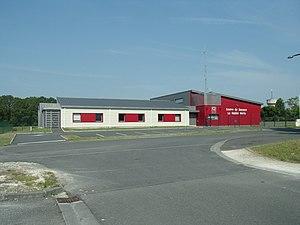
Centre de secours des sapeurs pompiers à Truyes
Truyes est une commune française située dans le département d'Indre-et-Loire en région Centre-Val de Loire.